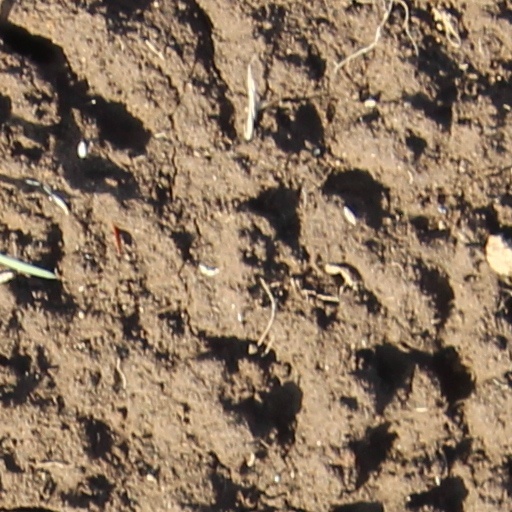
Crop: wheat